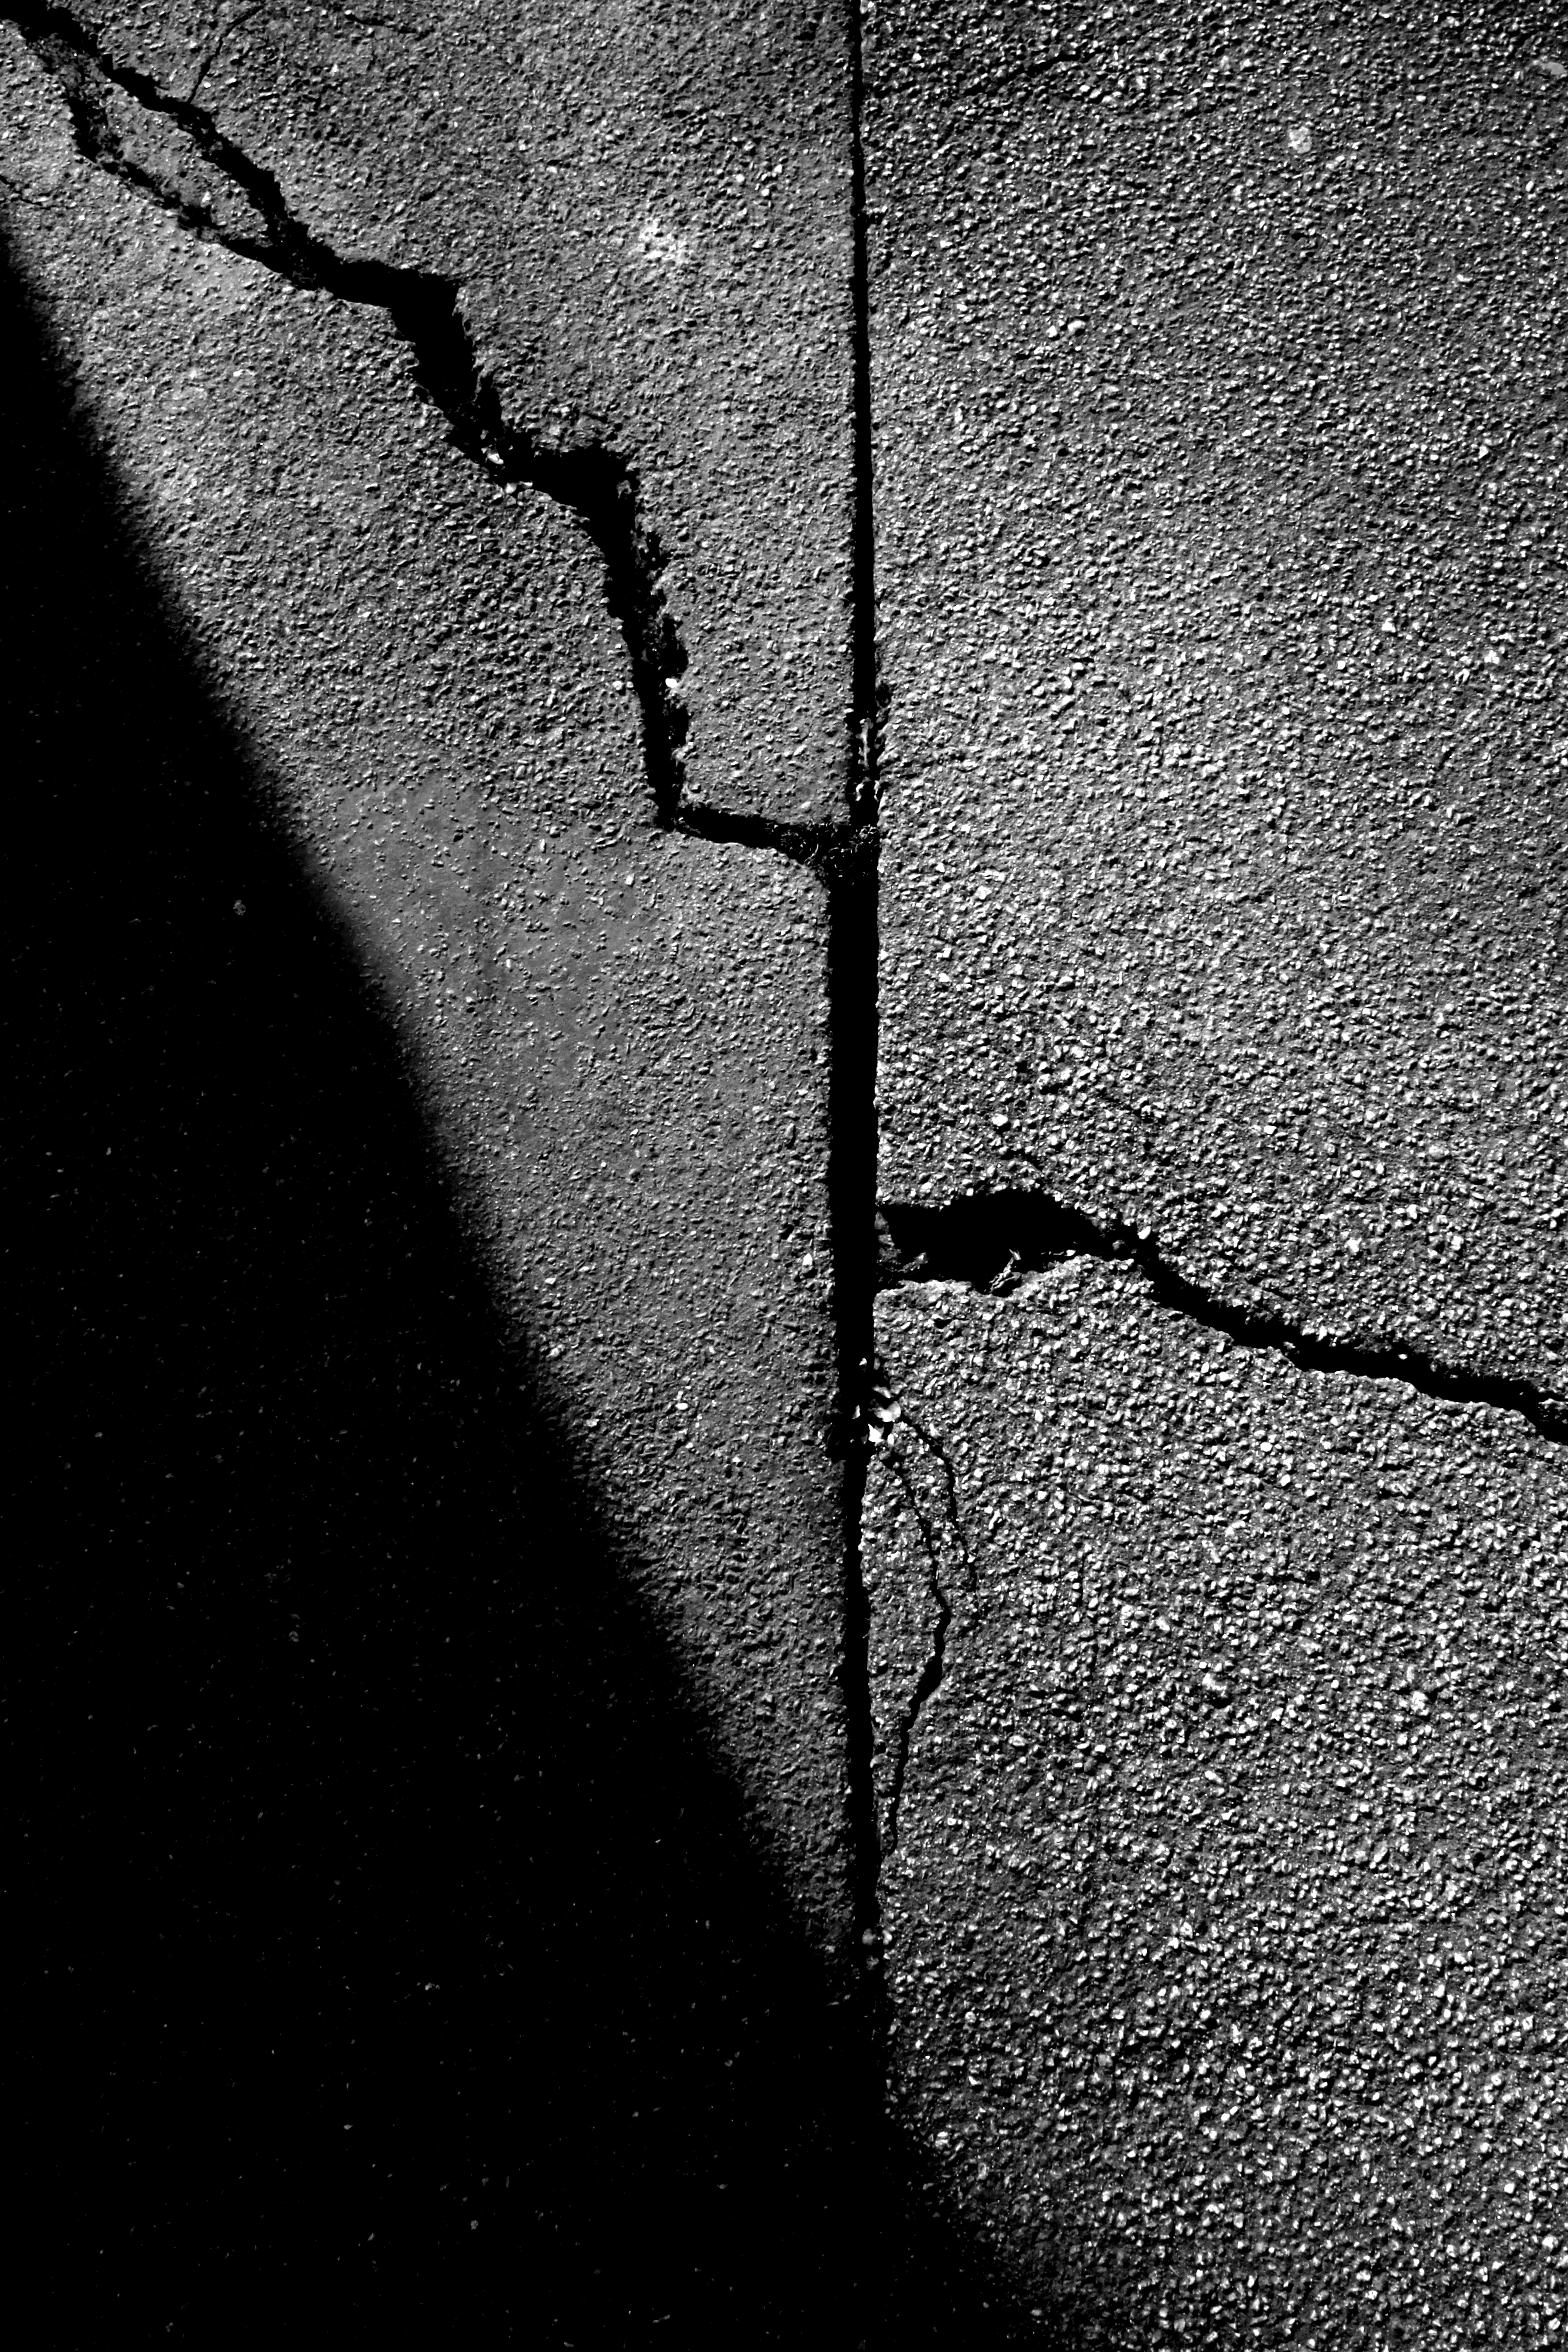
black and white, texture, asphalt, line, shadow, darkness, black, monochrome, bw, blackandwhite, blackwhite, alemania, allemagne, sw, schwarzweiss, schwarzweis, shape, germania, schwarzweissfotografie, schwarzweisfotografie, monochrome photography